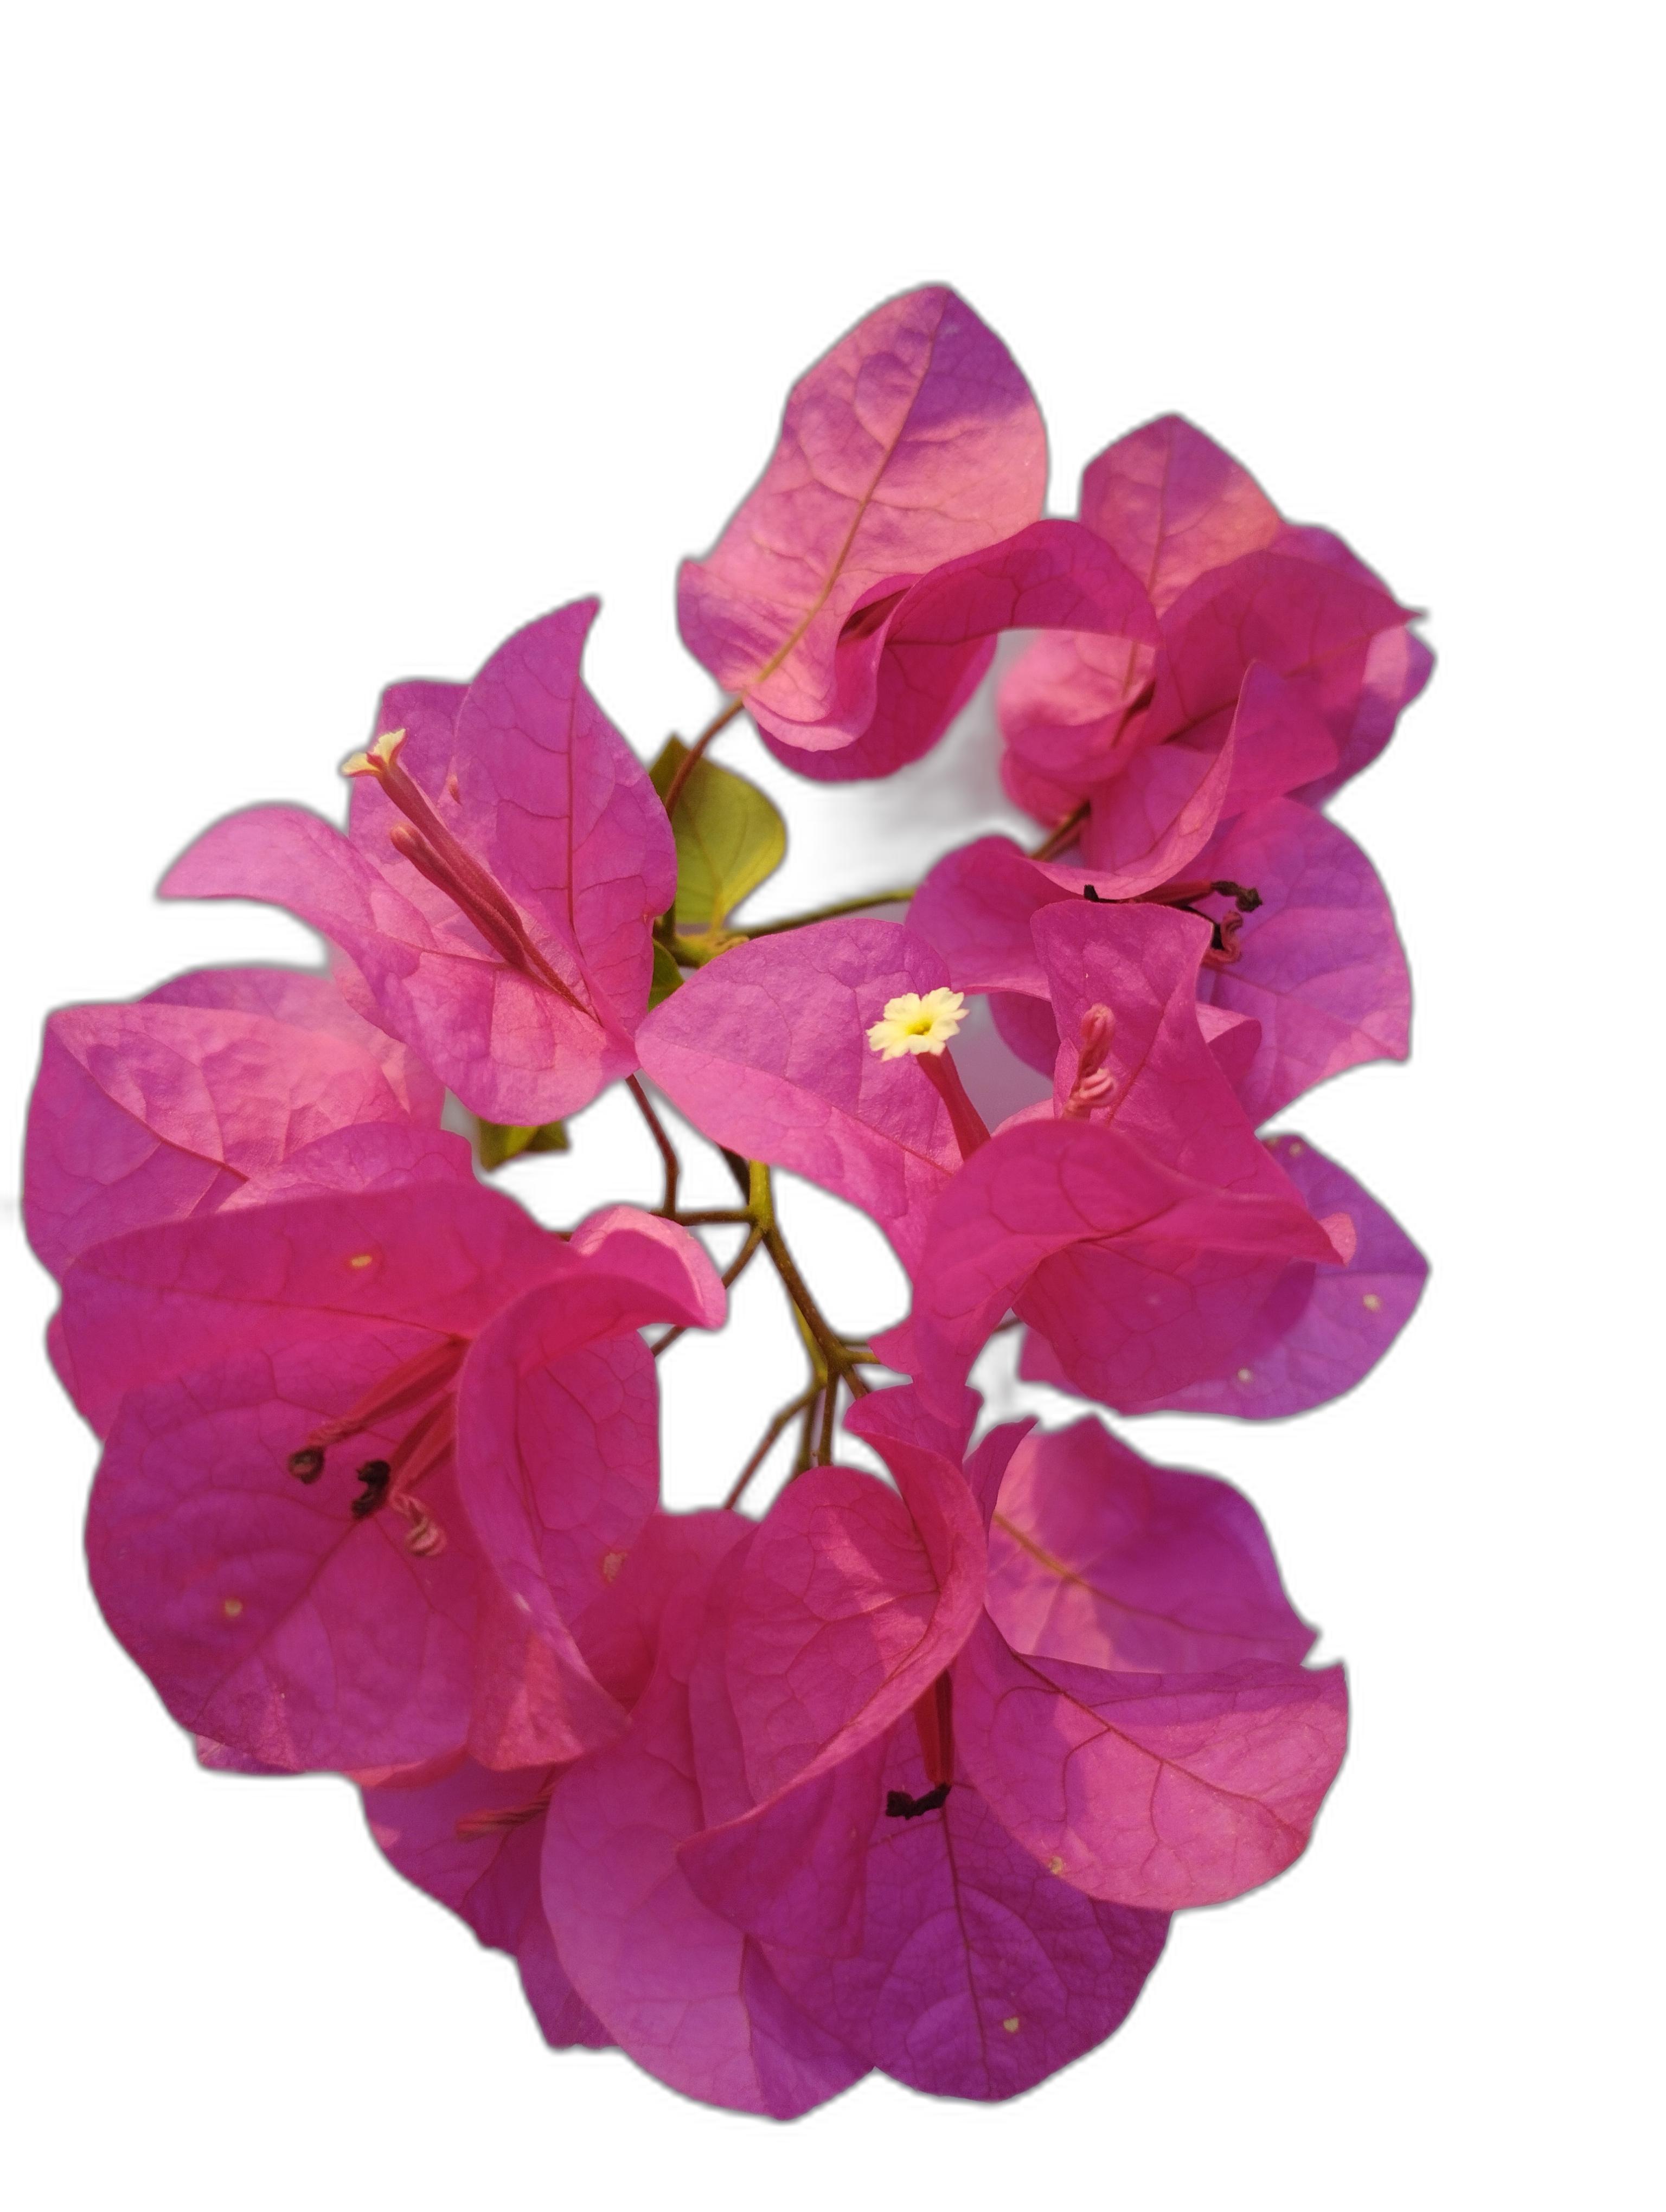
Label: Bougainvillea